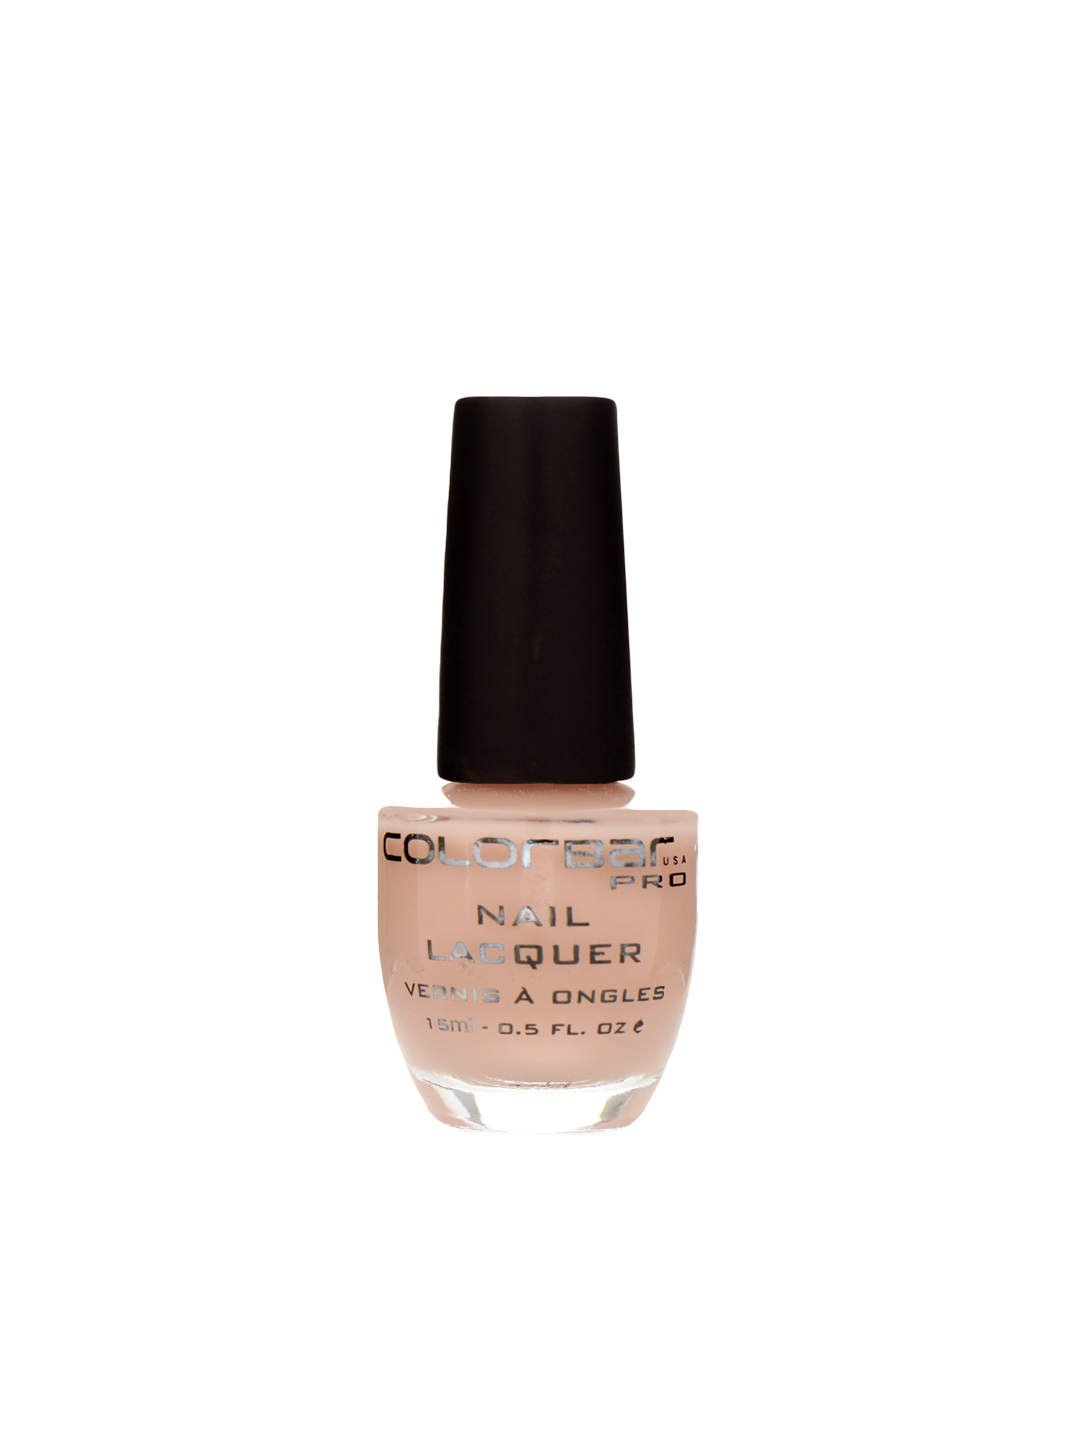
Colorbar Pro Baby Nail Lacquer 011
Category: Personal Care / Nails / Nail Polish
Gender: Women
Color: Pink
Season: Spring 2017
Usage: Casual